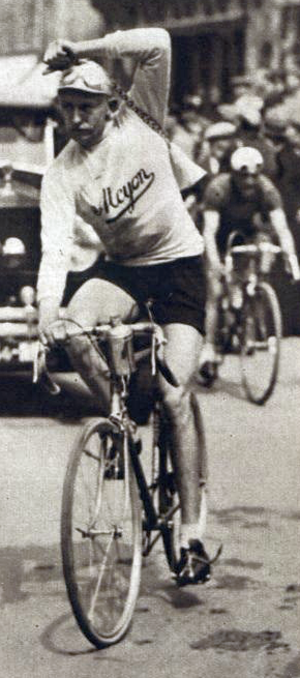
Gustave Danneels, vainqueur de Paris-Tours le 29 avril 1934.
Gustave Danneels, né le 6 septembre 1913 à Loos-en-Gohelle et mort le 13 avril 1976 à Knokke, est un coureur cycliste belge des années 1930-40.